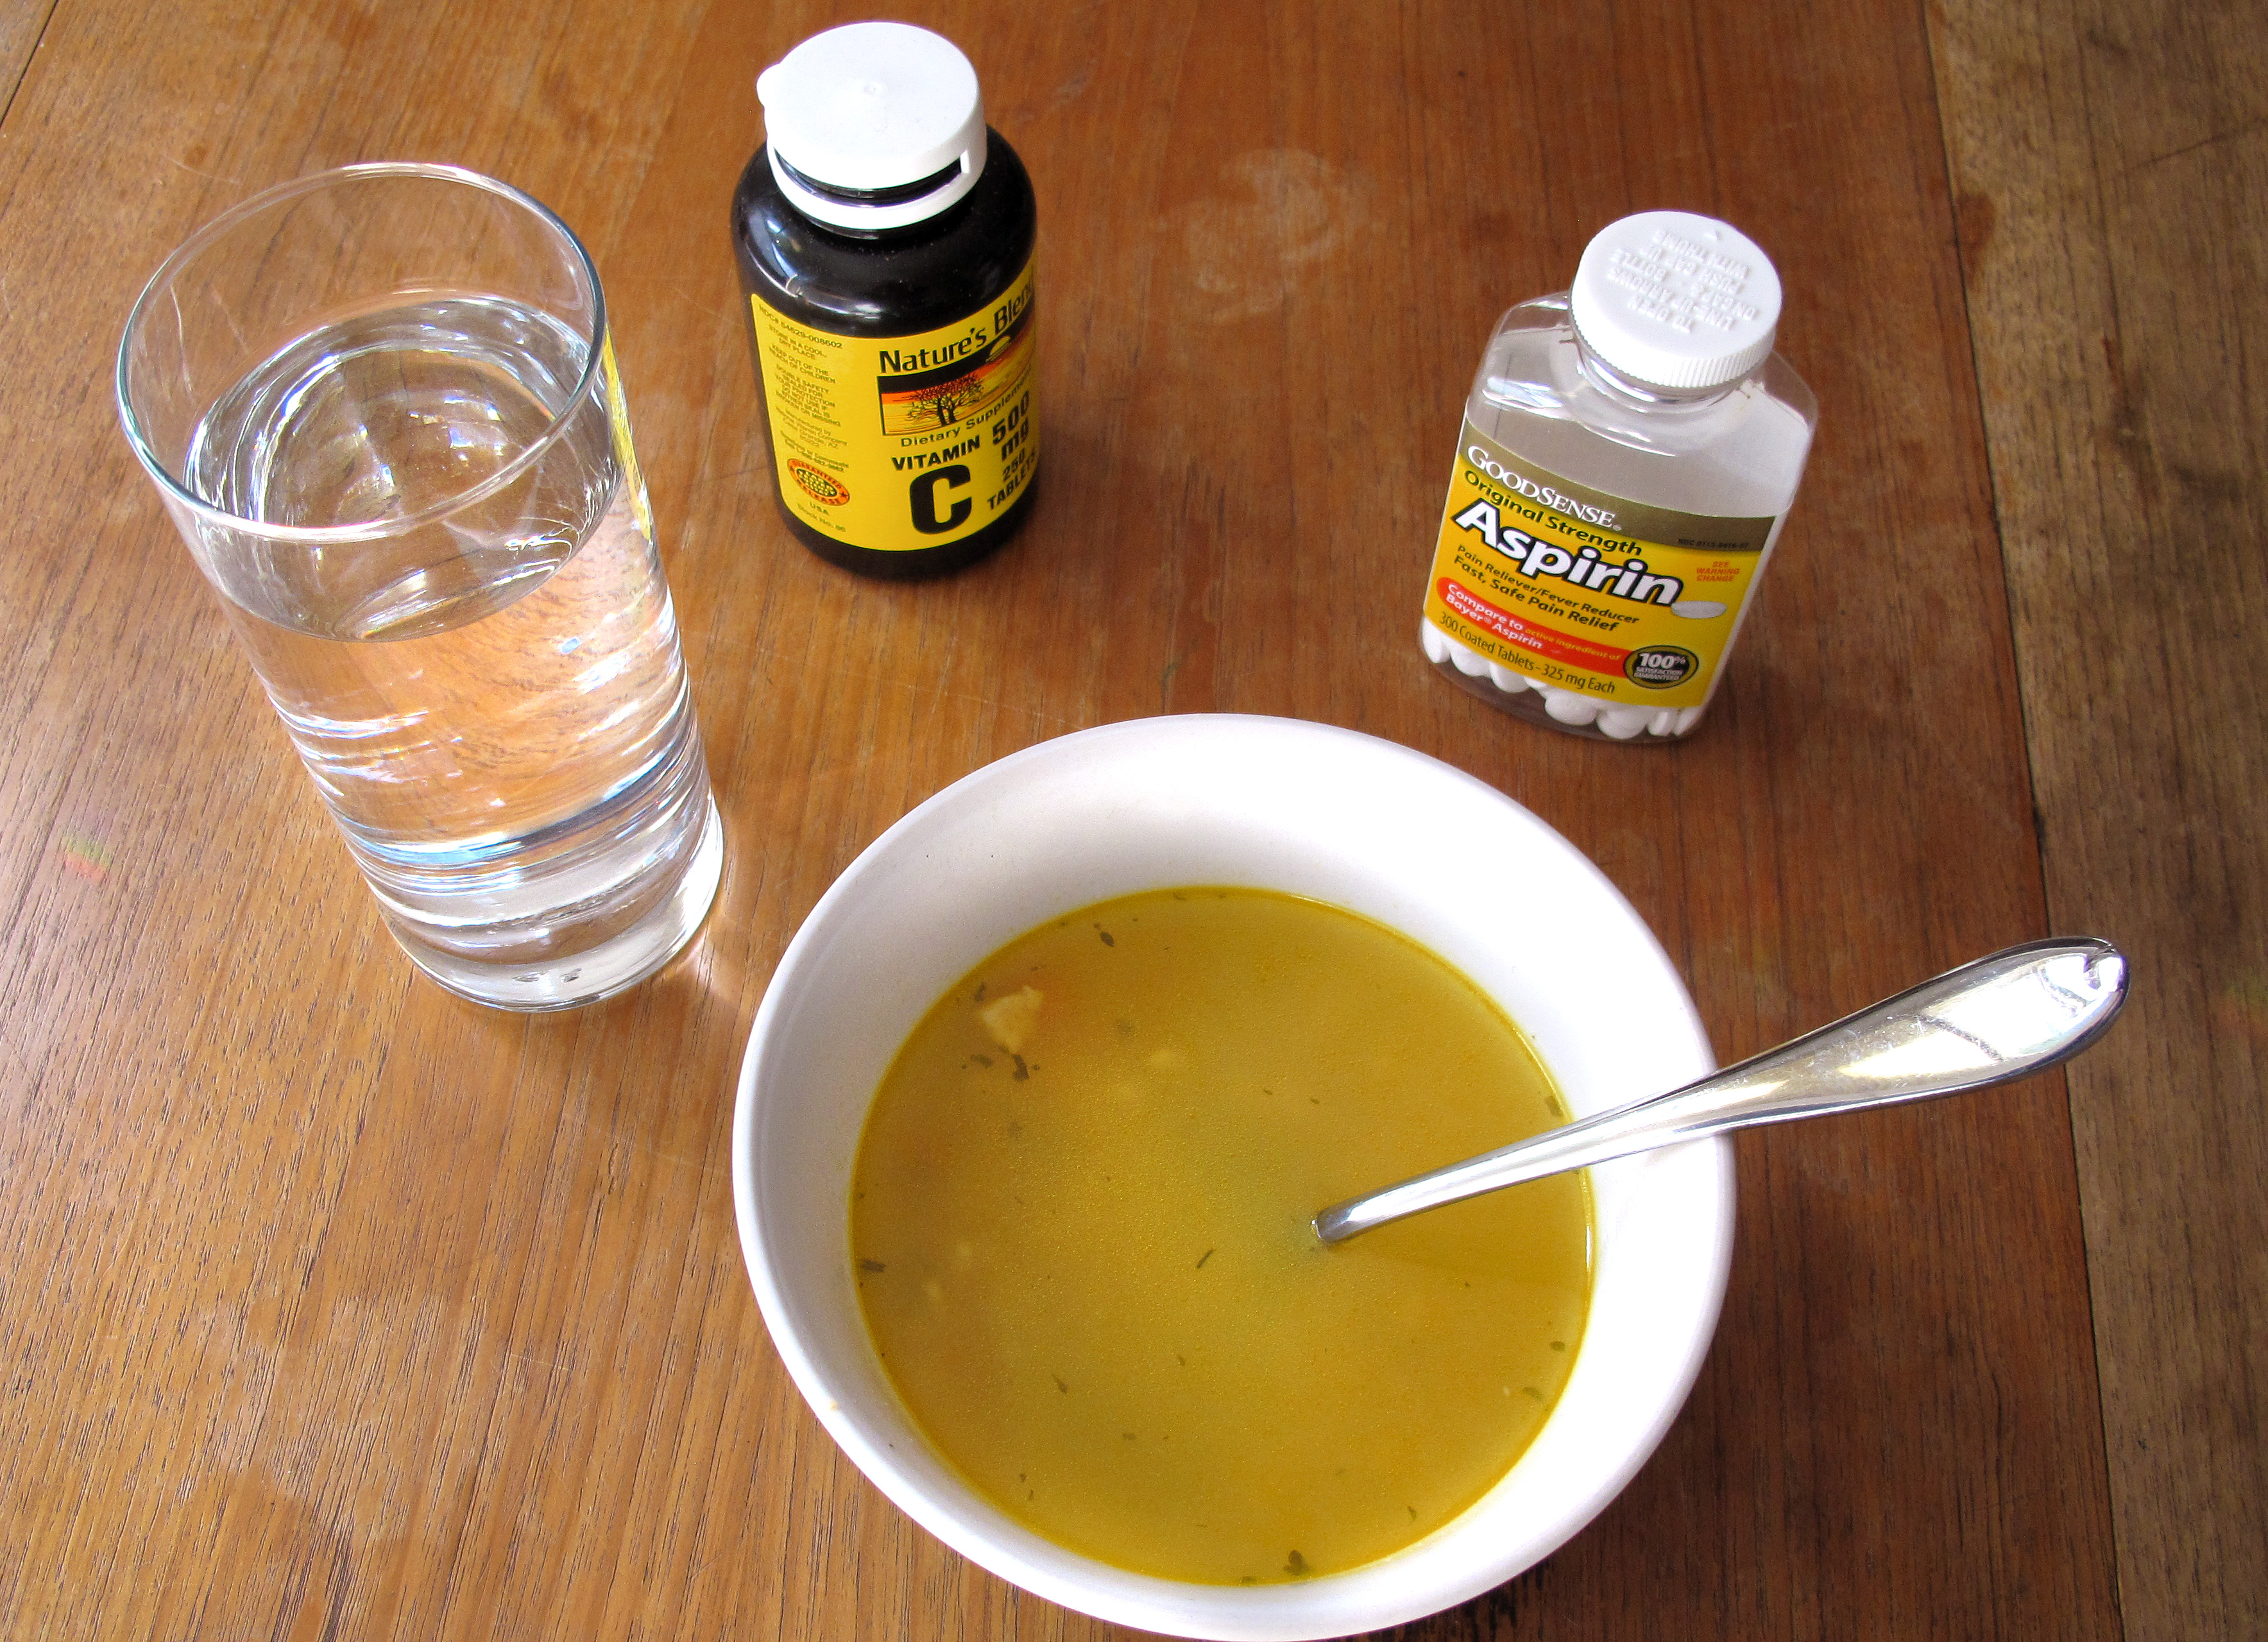
fruit, dish, food, produce, vegetable, california, sacramento, flu, sick, illness, influenza, chickensoup, seasonalflu, ieffinghatebeingsick, flowering plant, land plant